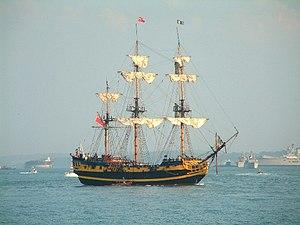
Sur un bateau à plusieurs mâts, le grand-mât est le mât principal, le plus haut d'un navire. Il porte une voile principale basse principale appelée grand-voile.